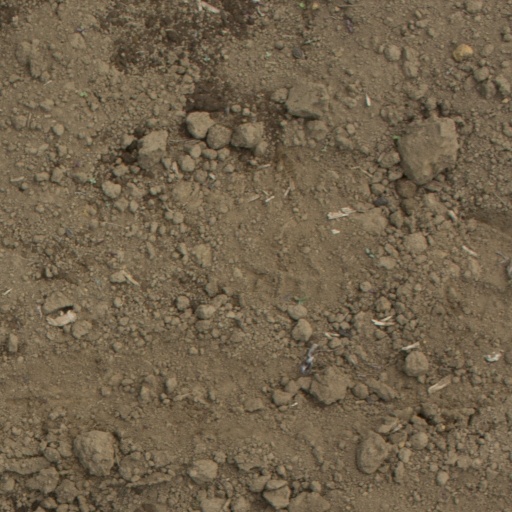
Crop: Jerusalem artichoke